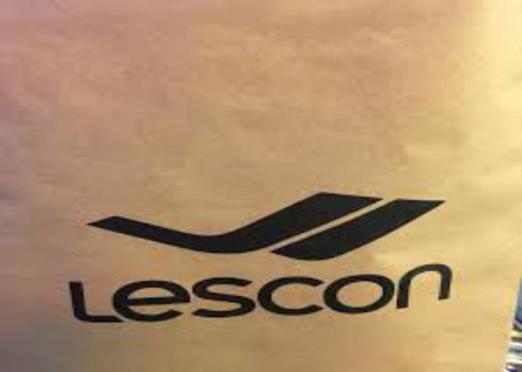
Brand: lescon
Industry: Sports